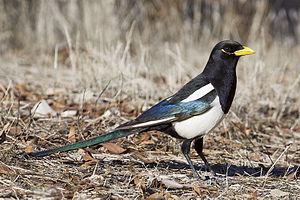
Pica est un genre de passereaux de la famille des Corvidae. Il regroupe des espèces appelées pies.
La Pie à bec jaune est une espèce de passereaux de la famille des Corvidae trouvée uniquement en Californie. Elle habite la Vallée centrale et le chaparral des contreforts et montagnes adjacents. À part son bec jaune et sa ligne jaune autour des yeux, elle est pratiquement identique à la Pie d'Amérique trouvée dans une grande partie du reste de l'Amérique du Nord. l'analyse des séquences d'ADNmt indique une relation étroite entre les deux, plus proche qu'entre la Pie d'Amérique et la Pie bavarde pourtant se ressemblant davantage de sorte que les deux formes américaines pourraient être considérées comme une seule espèce.